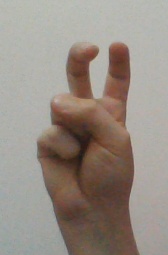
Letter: toot